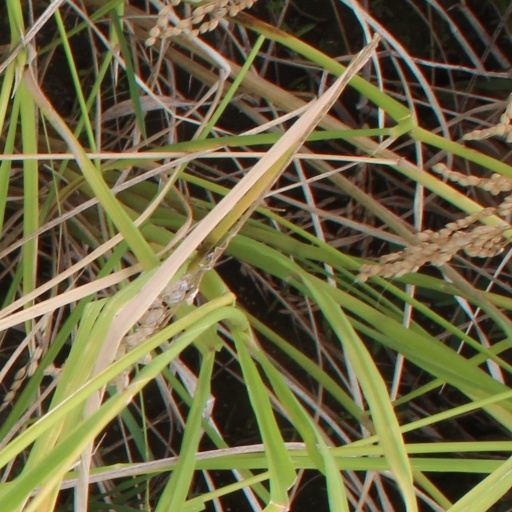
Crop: rice